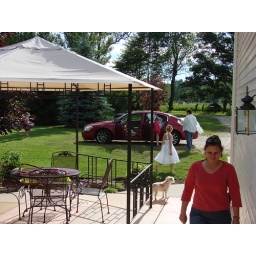
Crystal's loading the wedding dress in her car